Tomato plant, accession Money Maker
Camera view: bottom (45 deg); turntable rotation: 0 degrees
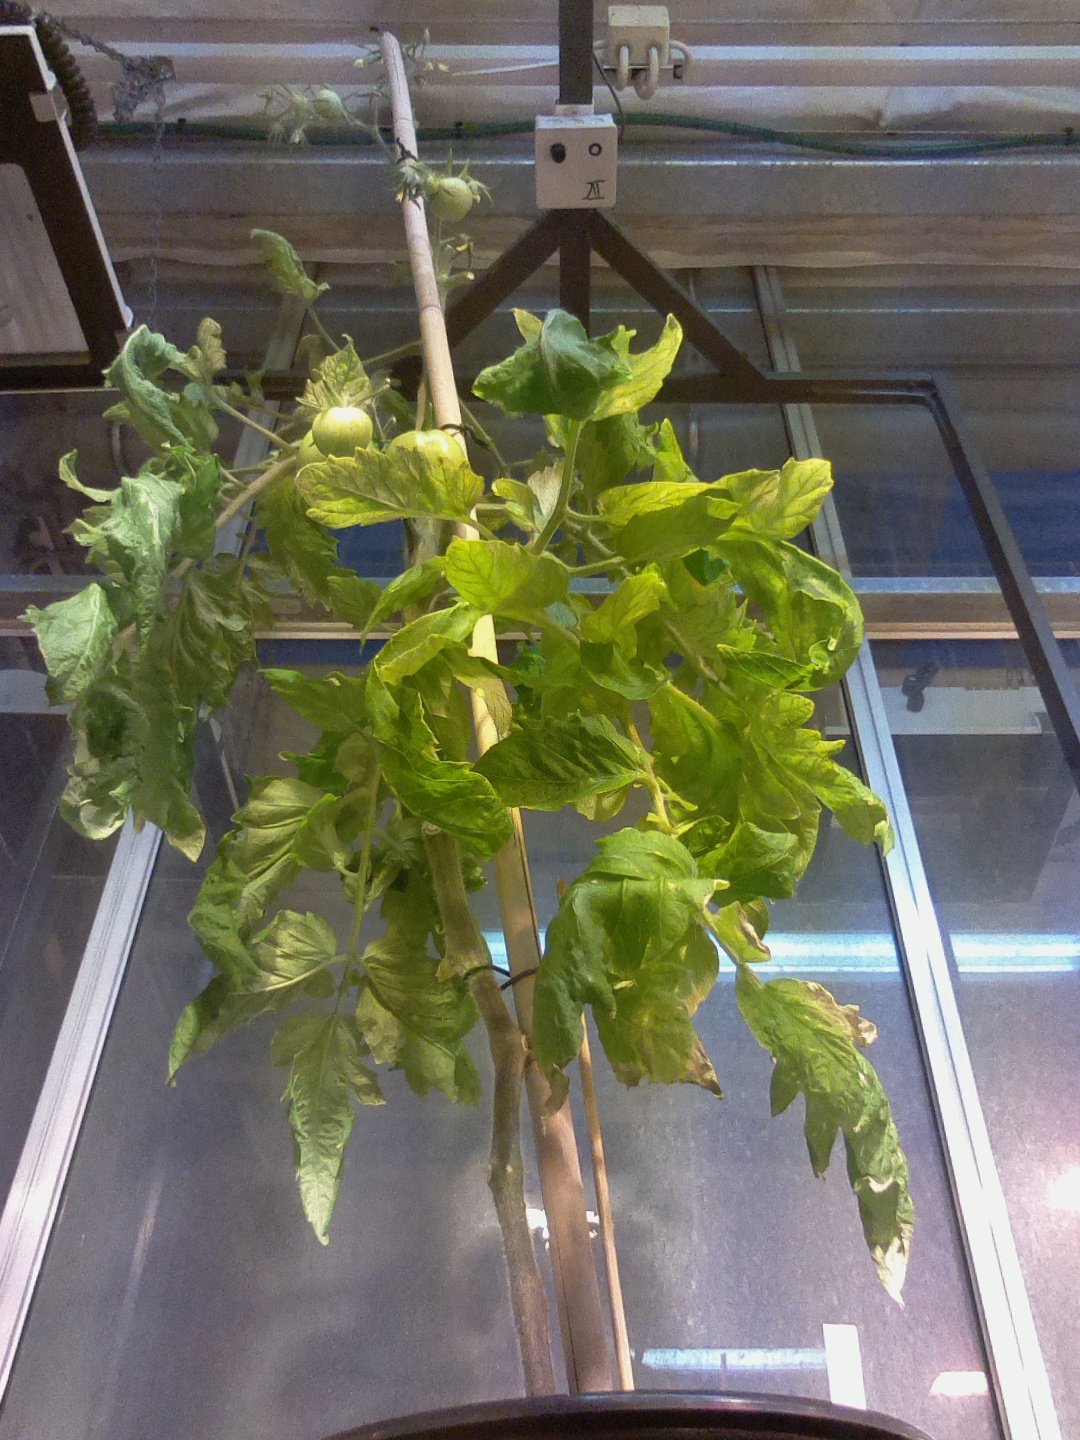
BBCH growth stage 77: 70%-80% of final fruit size